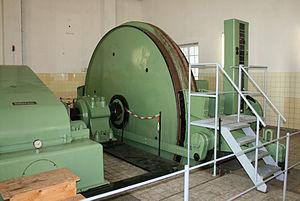
La poulie Koepe est l'élément principal d'une machine d'extraction particulière, qui prend le nom de son inventeur Carl Friedrich Koepe.